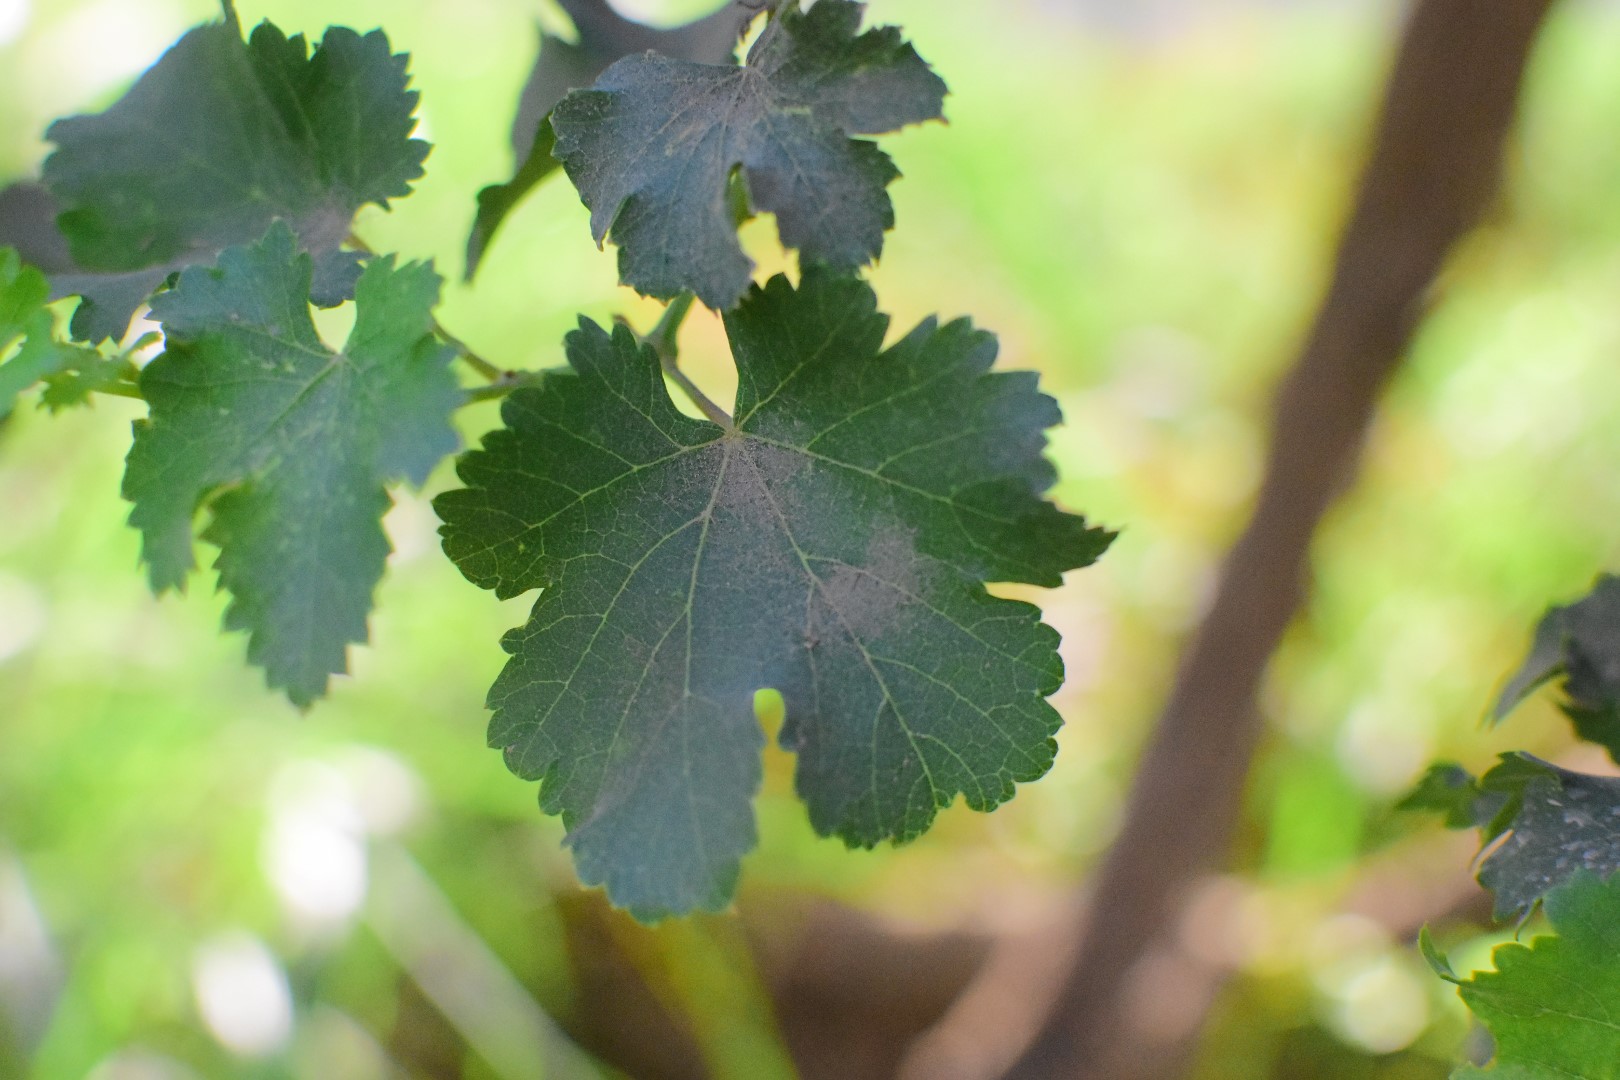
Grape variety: Deas Al-Annz